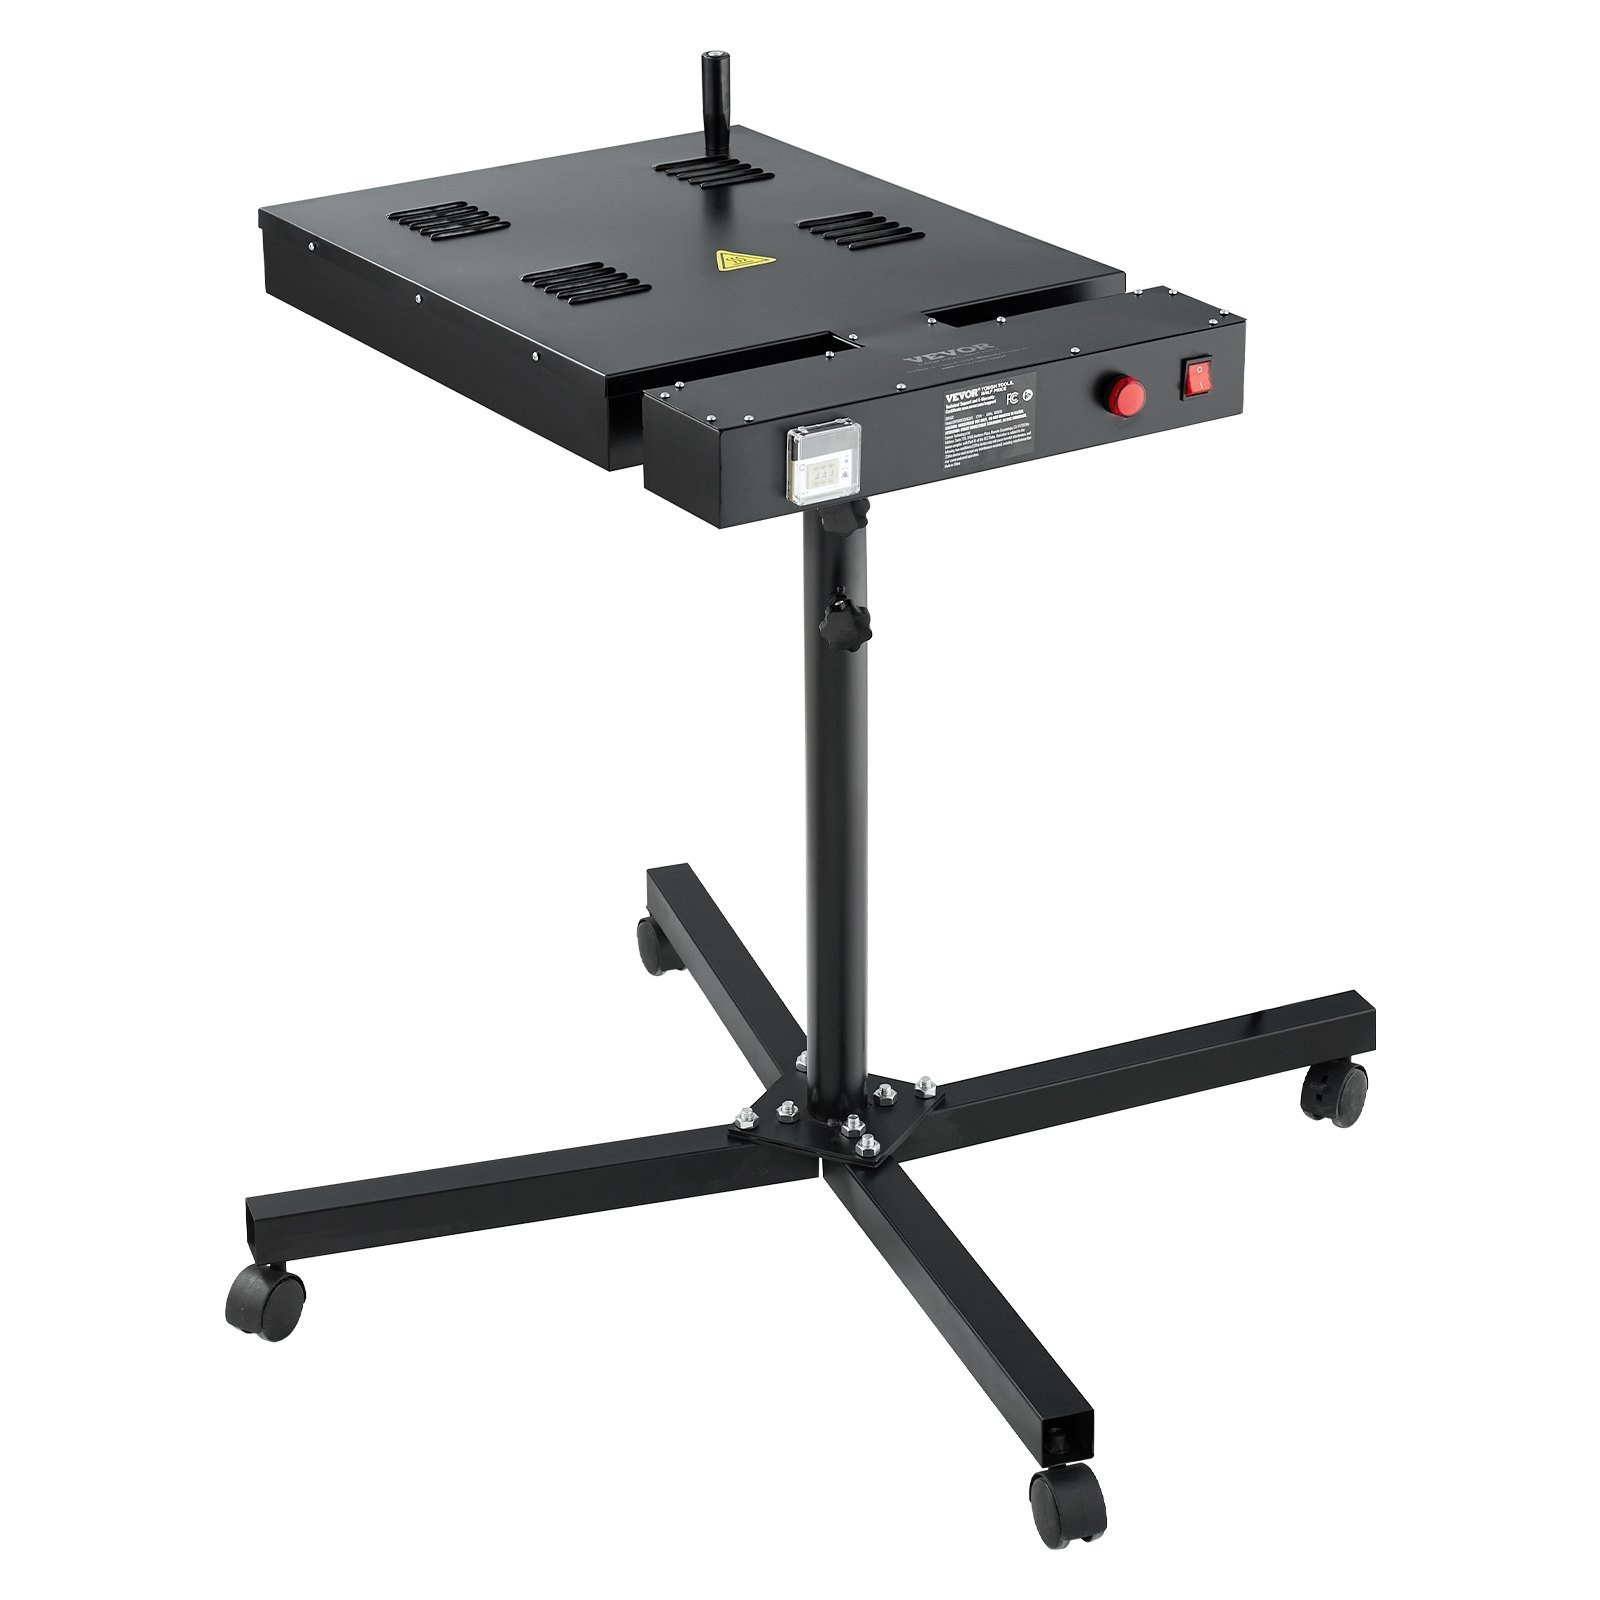
Flash Dryer, 18 x 25 inch Flash Dryer for Screen Printing, 0-750°F Temperature Control, High Power Silk Screen Printing Dryer with Height Adjustable Stand, 360° Rotation, T-Shirt Curing Machine
Highlights: 1.Powerful Heating: No more waiting around for prints to dry! Our flash dryer features a built-in 2000W(US)/3600W(EU, AU) heating element with stainless steel metal tubes for high thermal efficiency, heating in just half the time of a song. 2.Large Drying Area: Ready for any job, our flash dryer for screen printing boasts a 18"x25" heating area, ensuring even large prints on oversized tees dry with ease. 3.Durable Steel Construction: Crafted from premium hardened steel with advanced classic coating and chrome plating, our silk screen dryer undergoes precision machining for exceptional durability, resisting rust and extending its lifespan significantly. 4.Customized Temperature Control: No more guesswork with drying temperatures! Equipped with the sensitive sensor and temperature controller, our screen printing dryer allows for adjustable drying temperatures ranging from 0 to 750F, providing better control over drying range and time. 5.Adjustable Height: Say goodbye to height restrictions! Our screen printing flash dryer provides adjustable height from about 30" to 42", accommodating users of different heights with ease. Details: Revolutionize your printing process with VEVOR's High-Power Flash Dryer Upgraded with high-power heating elements, the VEVOR flash dryer features thickened metal tubes with 5 coils, doubling the drying efficiency for time-saving convenience. Equipped with a heat-resistant handle on top, this flash dryer for screen printing allows for 360° rotation during use, making drying and product retrieval easy and safe to prevent burns. Our silk screen dryer is built with an exceptionally stable X-shaped base, ensuring super stability during operation. Additionally, it features 4 swivel casters with brakes for both fixed and mobile use. With 4 different installation wrenches included, our screen printing dryer comes with all the tools you need for effortless setup, making installation a breeze with no hassle. Our screen printing flash dryer features 2 adjustable heights, rapidly curing and drying screen printing ink, facilitating quick color changes in screen printing jobs. It's an indispensable tool in the screen printing process.
Brand: VEVOR
Category: Cameras & Optics > Photography > Darkroom > Developing & Processing Equipment > Print Trays, Washers & Dryers > Film Dryers